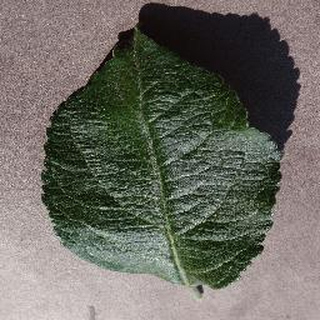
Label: healthy_apple